Mission: Impossible – Rogue Nation

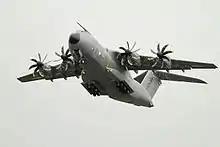
This particular Airbus A400M Atlas, registered F-WWMZ, was used to film the action scene at RAF Wittering.

Principal photography began in August 2014. On August 21, the production released its first photos from the set in Vienna, Austria. In August actors Cruise and Pegg, along with director Christopher McQuarrie, were in Vienna, at the Metro and on the roof-top of Vienna State Opera. After finishing one and a half weeks of filming in Austria, on August 30, Cruise arrived in the Moroccan capital city of Rabat for filming more scenes. Here the Marrakesh Highway was closed for fourteen days (August 30 – September 12). Other filming locations in Morocco include Agadir, Rabat and Casablanca. On September 8 and 9, filming took place in the Marrakesh Stadium, which was closed both days for filming purposes, and Kasbah of the Udayas, in Rabat.